Max Brooks

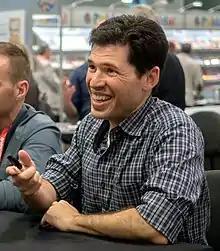
Brooks in 2019

Maximilian Michael Brooks (born May 22, 1972) is an American actor and author. He is the son of director Mel Brooks and actress Anne Bancroft. Much of Brooks's writing focuses on zombie stories. He was a senior fellow at the Modern War Institute at West Point, New York.